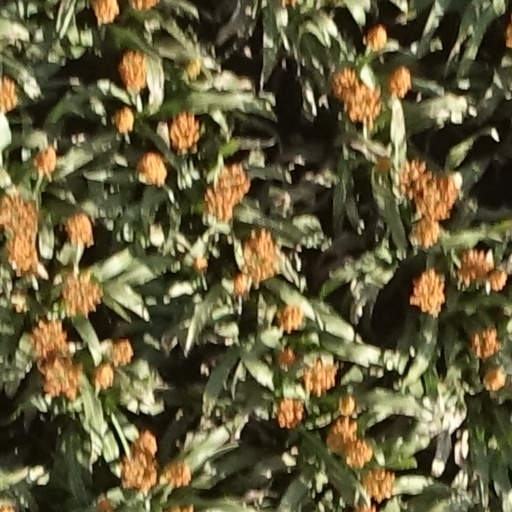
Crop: sorghum